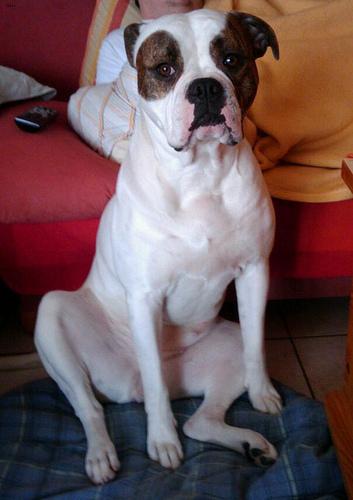
Breed: american bulldog